Gothic art in Milan

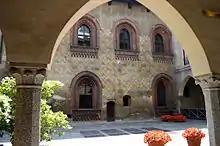
Courtyard of honor of Borromeo Palace.

The vicissitudes of the Milan Cathedral, an International Gothic masterpiece, were complex from the time the Fabbrica was founded in 1386 and would continue for many centuries to come: original to the Gothic period are only the apse, the sacristies and part of the transept, with the rest of the church executed later in a manner more or less adherent to the original design. A very strong push in a patronage direction toward the construction of a grandiose building came from Gian Galeazzo Visconti, recently crowned duke by the emperor, who financed part of the work and worked to raise other funds from the population and called in architects from all over Europe, especially from France, Germany and Flanders.